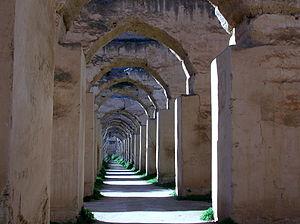
Écuries royales, Meknès, Maroc
Le Hri Souani est un grenier et monument historique situé à Meknès. Il servait principalement à stocker les denrées alimentaires, et possède de grandes écuries. Il a été construit par Moulay Ismaïl au XVIIIᵉ siècle.
Moulay Ismaïl, ou éventuellement Moulay Ismaïl ben Chérif, né vers 1645 à Sijilmassa et mort le 22 mars 1727 à Meknès, est le sultan du Maroc qui a régné de 1672 à 1727. Septième fils de Moulay Chérif, il exerce la fonction de gouverneur du royaume de Fès et du Nord du Maroc à partir de 1667, jusqu'à la mort de son demi-frère le sultan Moulay Rachid, en 1672. Il se proclame alors sultan du Maroc à Fès, puis entretient pendant une quinzaine d'années une rivalité avec son neveu Moulay Ahmed ben Mehrez, également prétendant au trône, jusqu'à la mort de ce dernier en 1687.